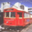
Label: streetcar